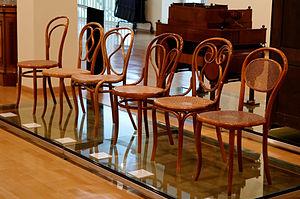
Chaises Thonet exposées au Wien museum Karlplatz, Vienne (Autriche)
Michael Thonet est un ébéniste et industriel allemand-autrichien né le 2 juillet 1796 à Boppard en électorat de Trèves, et mort le 3 mars 1871 à Vienne.
Gebrüder Thonet ou Thonet Brothers était un fabricant de meubles européen. Il continue en tant que société allemande, autrichienne et tchèque.